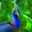
Label: bird